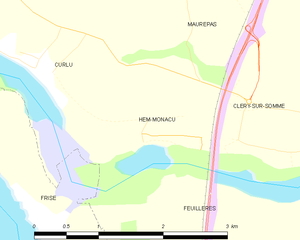
Carte des communes françaises Hem-Monacu